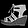
Label: Sandal